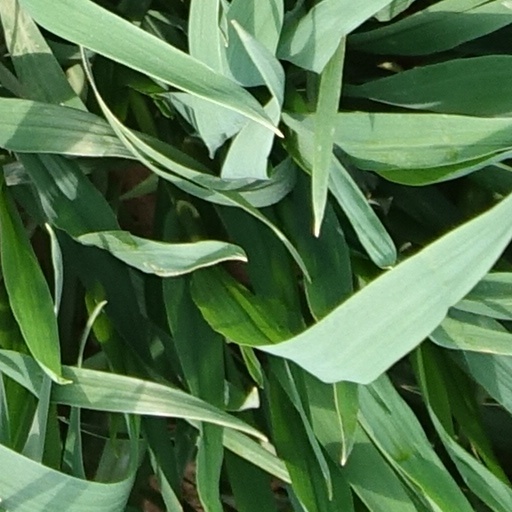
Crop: wheat